Ivesdal Chapel

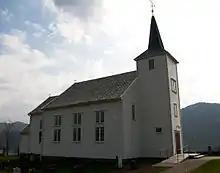
View of the church

Ivesdal Chapel is a parish church of the Church of Norway in Bjerkreim Municipality in Rogaland county, Norway. It is located in the village of Øvrebygd. It is one of the two churches for the Bjerkreim parish which is part of the Dalane prosti (deanery) in the Diocese of Stavanger. The white, wooden church was built in a long church style in 1876 using designs by the architects Larsen and Helleland. The church seats about 210 people.